Chester, Pennsylvania

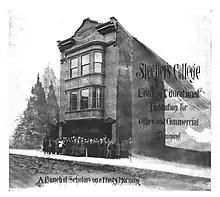
Sleeper's College provided office and commercial training

Widener University is a private university in Chester. Its main campus sits on . The university has three other campuses: two in Pennsylvania (Harrisburg and Exton) and one in Wilmington, Delaware.